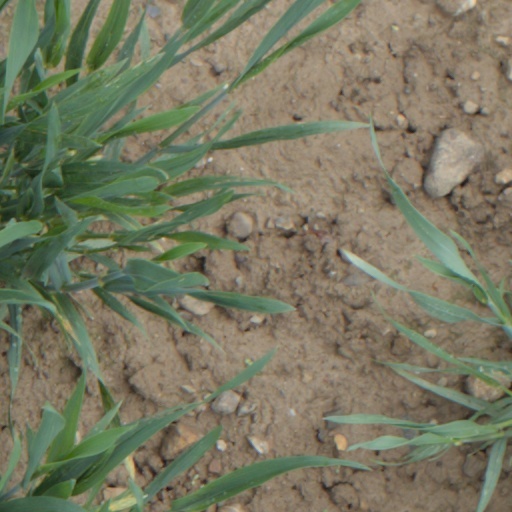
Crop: wheat